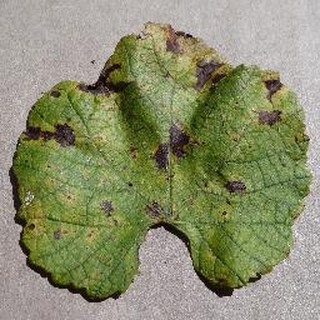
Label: grape_leaf_blight